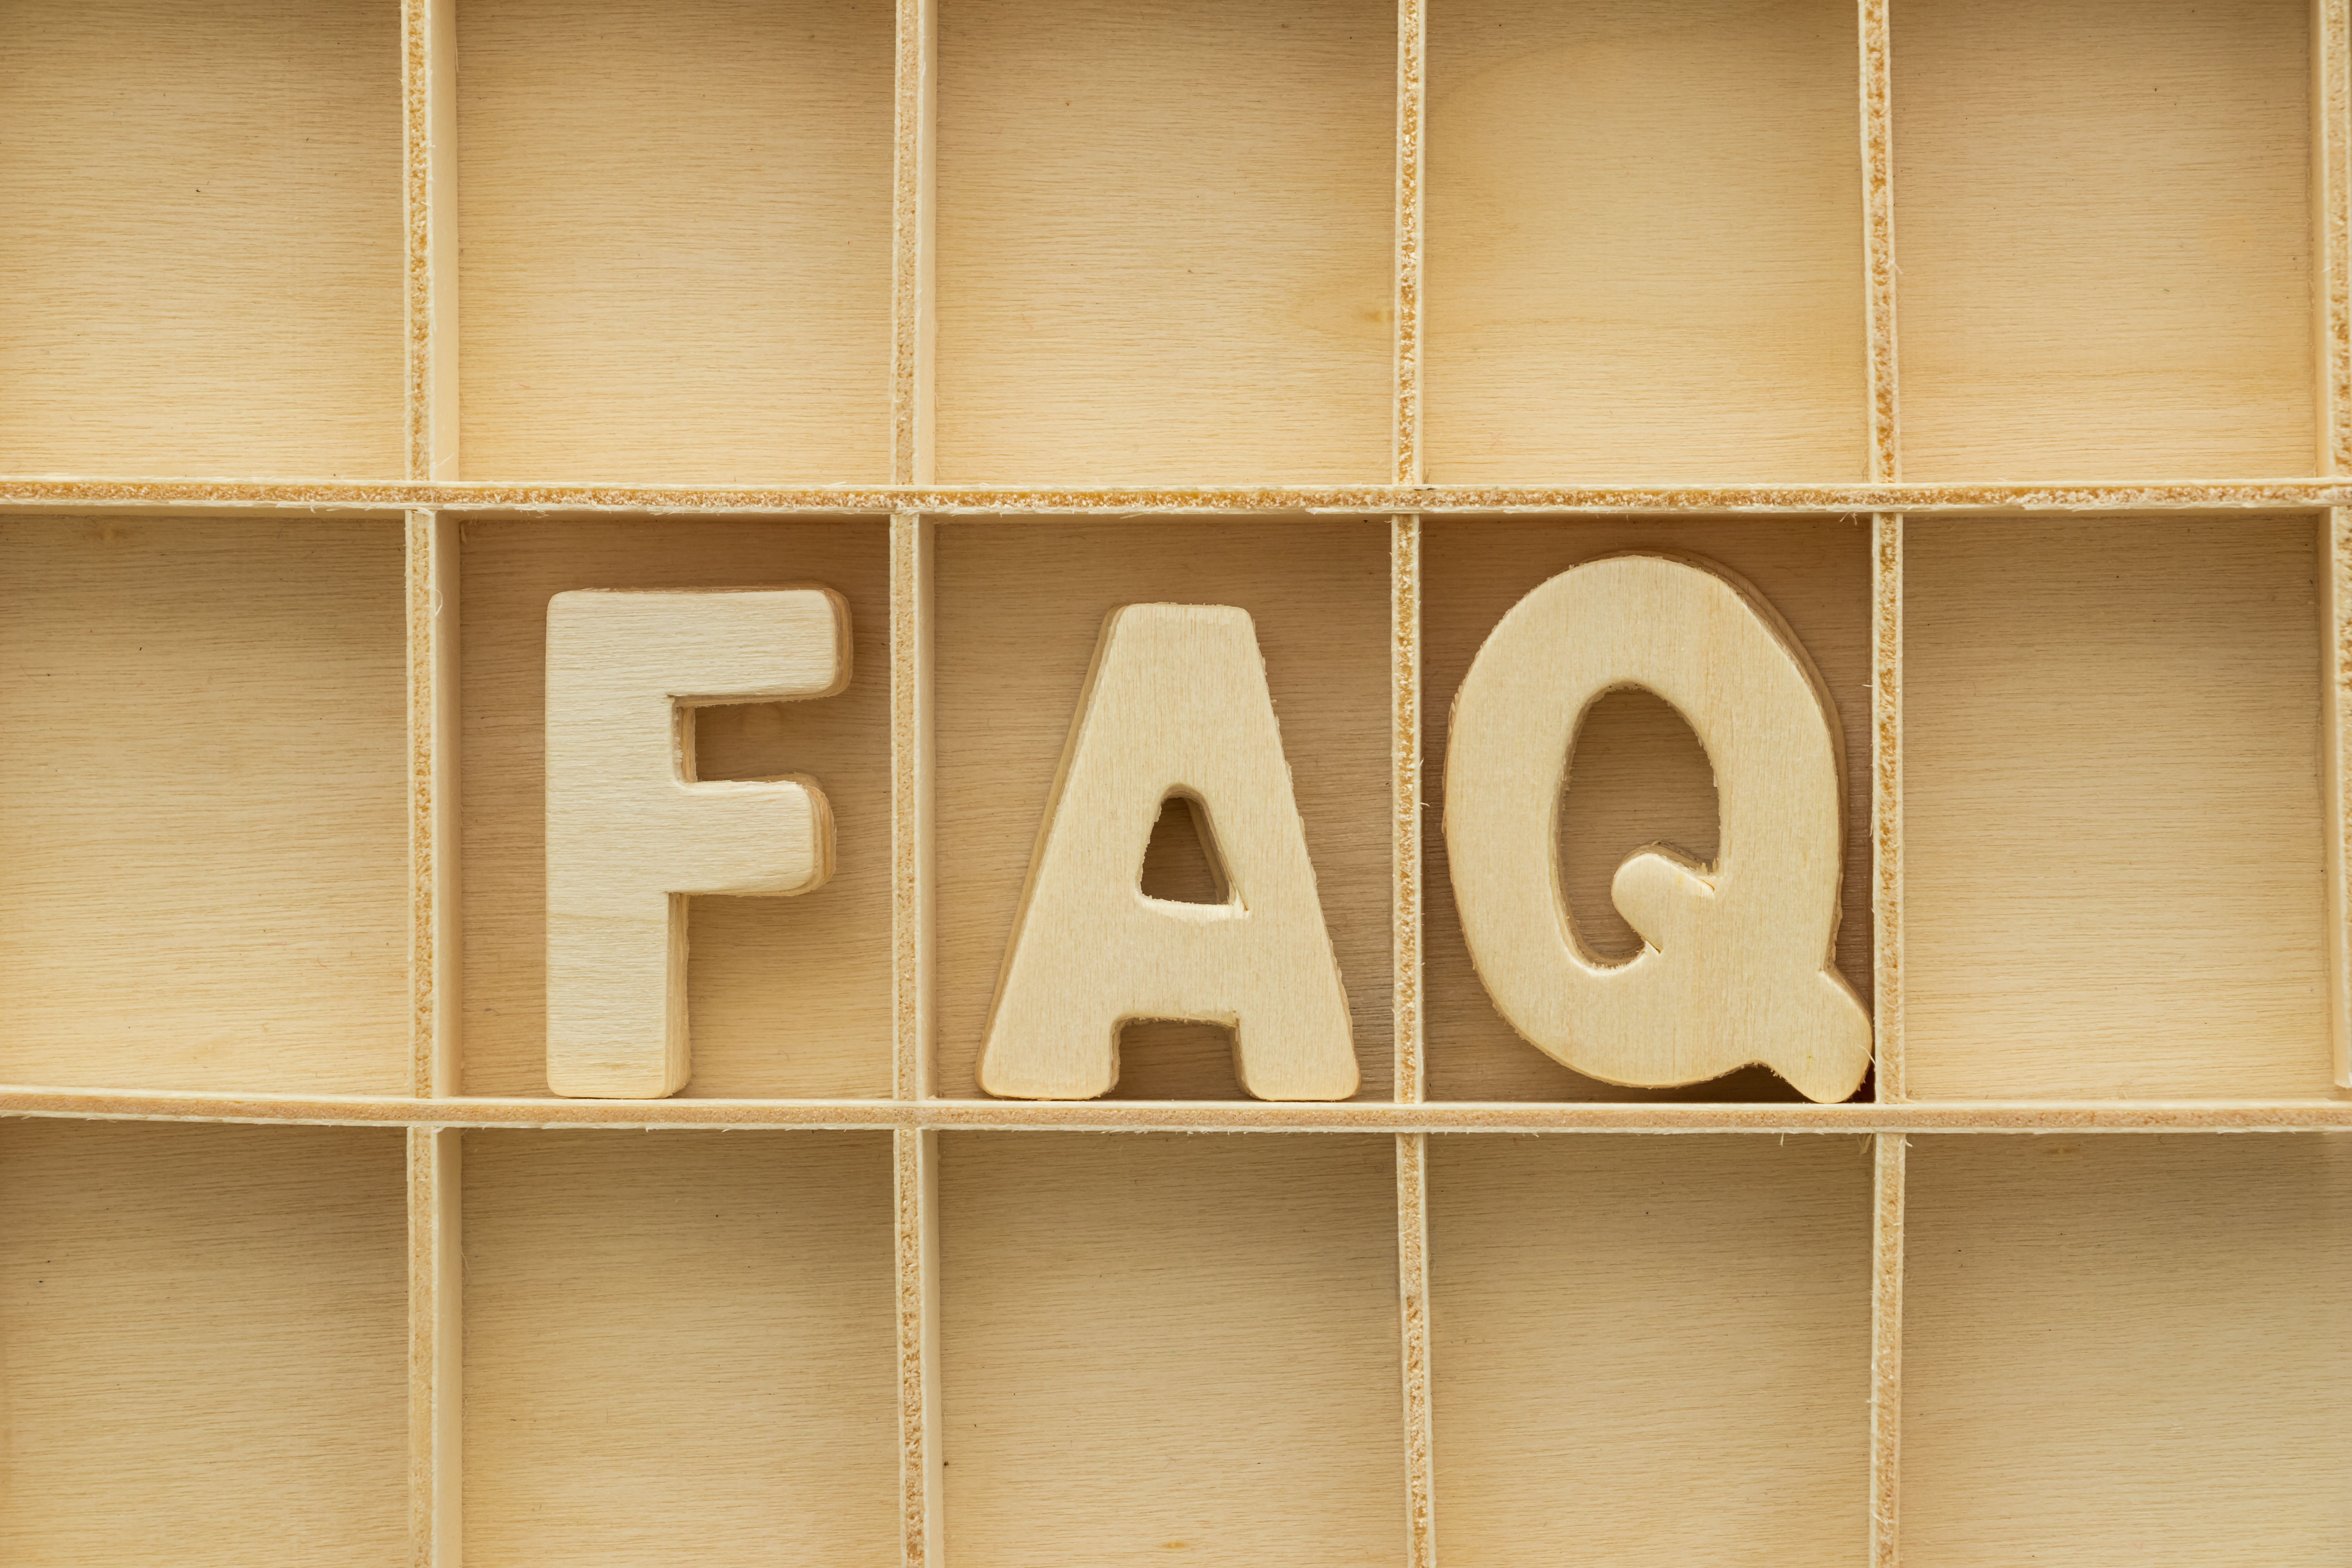
alphabet, answer, arranged, arrangement, article, ask, asked, assistance, book, booklet, communication, doubt, faq, feedback, finding, frequent, frequently, frequently asked questions, guidepost, help, helpful, info, information, issues, learn, problem, puzzle, question, questions, research, search, solution, space, support, wood, wooden, word, text, shelf, cardboard, wall, shelving, font, material, furniture, plywood, number, wood stain